Against Democracy

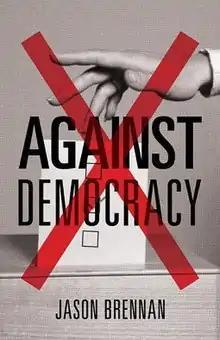

Against Democracy is a book by American political philosopher Jason Brennan. It contains the writer's critical perspectives on democracy, a form of government in which the rights to rule are evenly given to every citizen, and argues for its replacement by the more limiting "epistocracy", where such rights are achieved by the knowledgeable. The book was published on September 6, 2016 by Princeton University Press and has been translated into other languages. The German translation, "Gegen Demokratie", published the next year, became a "Der Spiegel" bestseller.